Hillsborough Mills

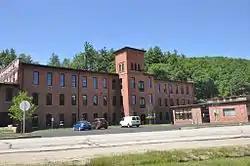

The Hillsborough Mills are a historic textile manufacturing complex at 37 Wilton Road in western Milford, New Hampshire, near its town line with Wilton. The oldest buildings of the brick mill complex were built in 1866 as a carpet-making operation. This business failed in 1874, but the complex was acquired by other textile interests, and eventual saw success producing carpet yarns, and blankets for horses and bedding. The mills were closed in 1970, and have since been adapted for other uses. The complex was listed on the National Register of Historic Places in 2014.